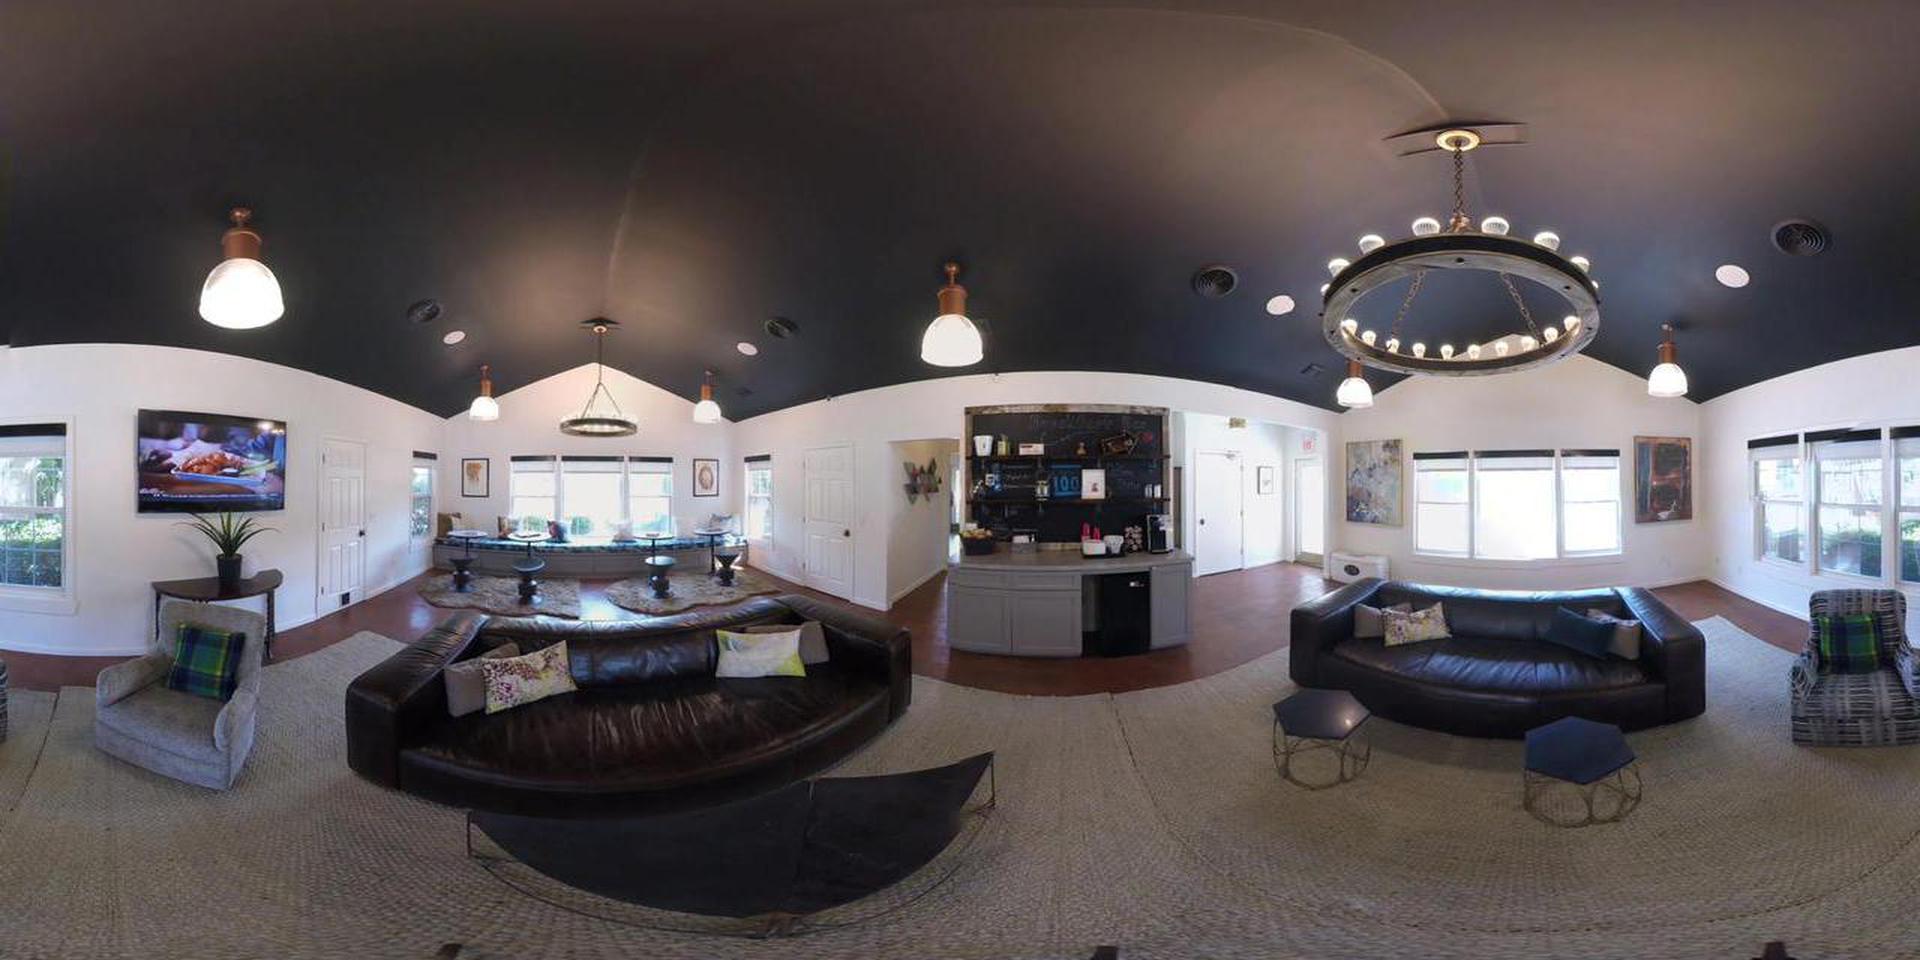
Referred object: the wall-mounted TV above the desk

Referred object: the circular chandelier with exposed bulbs